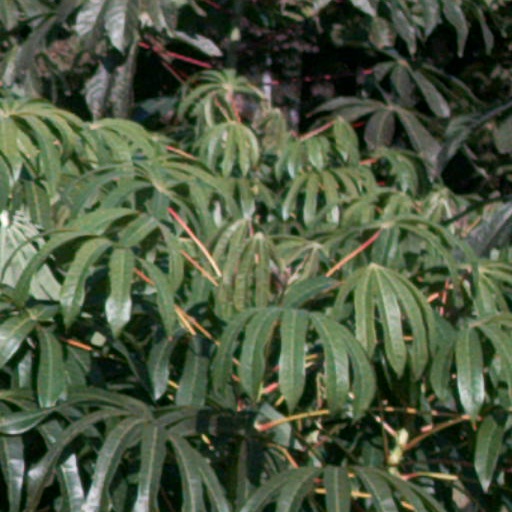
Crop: cassava